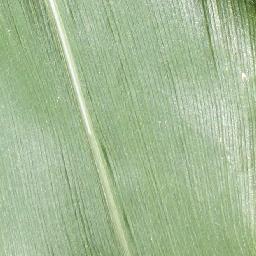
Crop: corn
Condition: (maize)_healthy